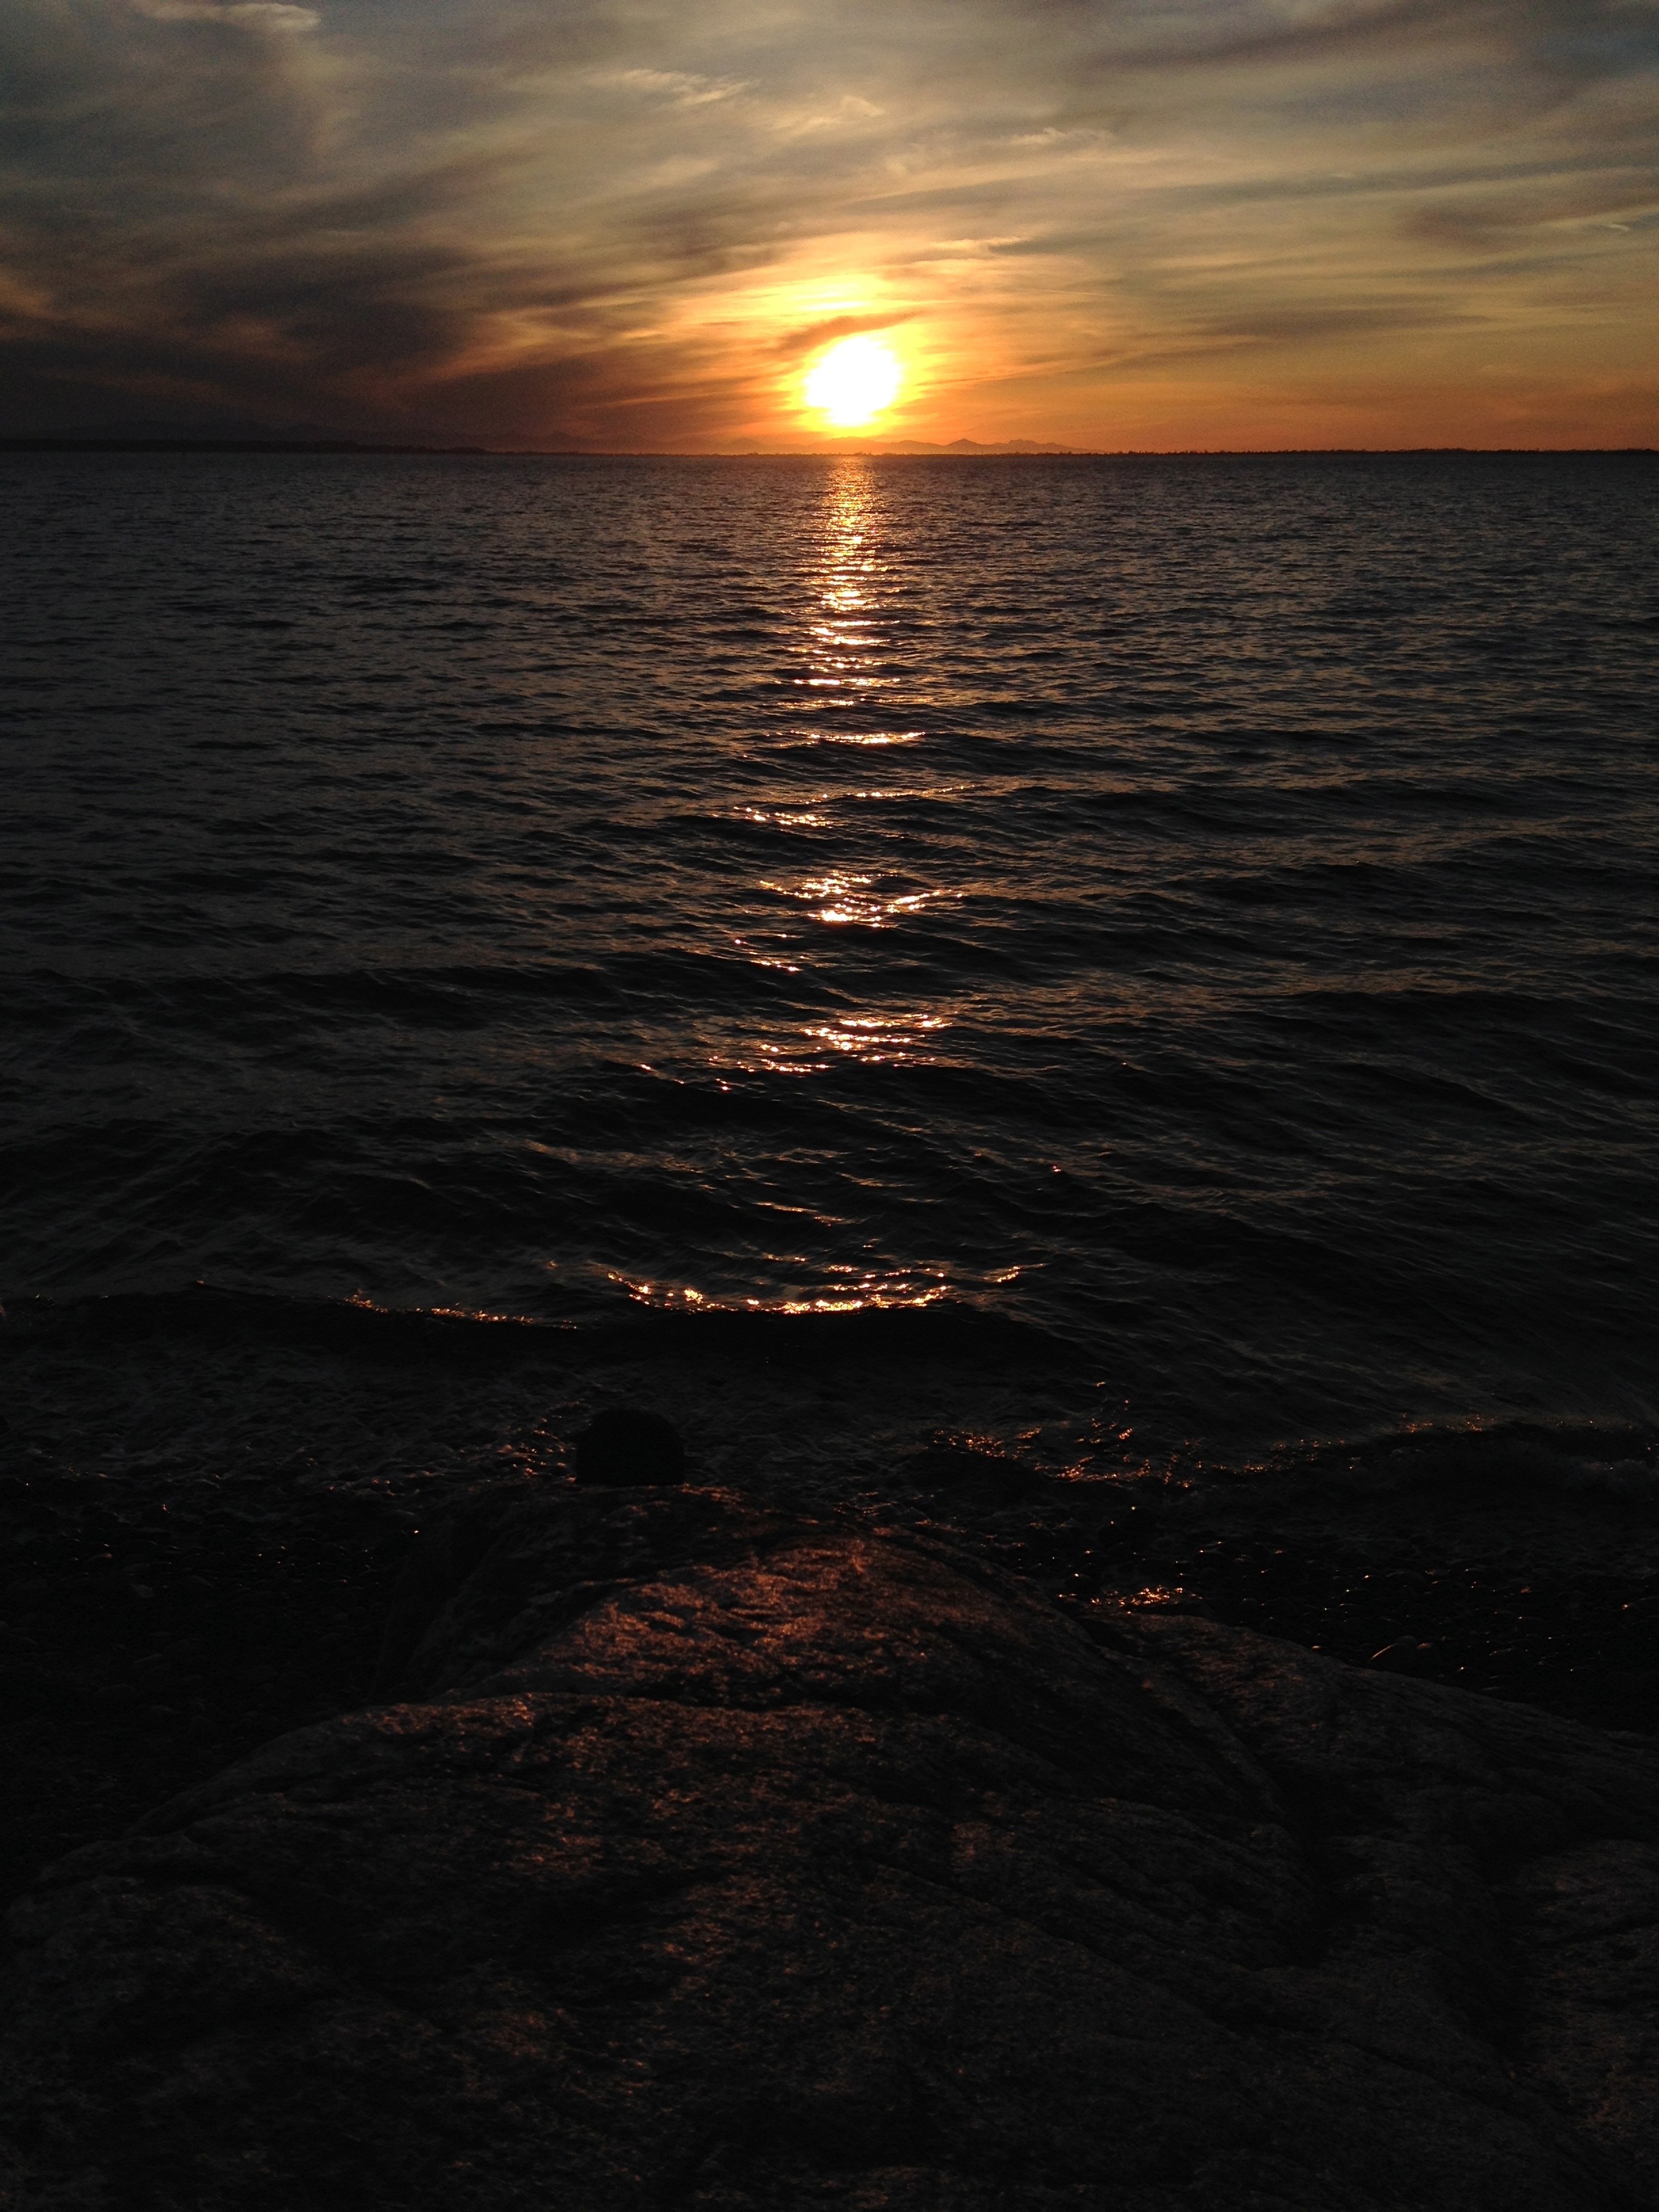
beach, sea, coast, ocean, horizon, abstract, cloud, sky, sun, sunrise, sunset, sunlight, shore, wave, dawn, tide, dusk, evening, reflection, seascape, calm, darkness, outdoors, south, waves, clouds, marine, british, crescent, columbia, surrey, afterglow, wind wave